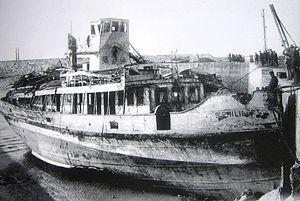
Saint-Philibert (bateau renfloué)
Le Saint-Philibert est un petit bateau de croisière et de promenade à vapeur, construit par les Chantiers Dubigeon de Nantes en 1923, pour la navigation côtière et dans l’estuaire de la Loire, dès la belle saison.